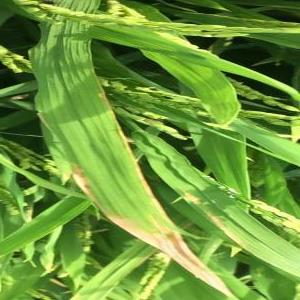
Disease: Bacterialblight